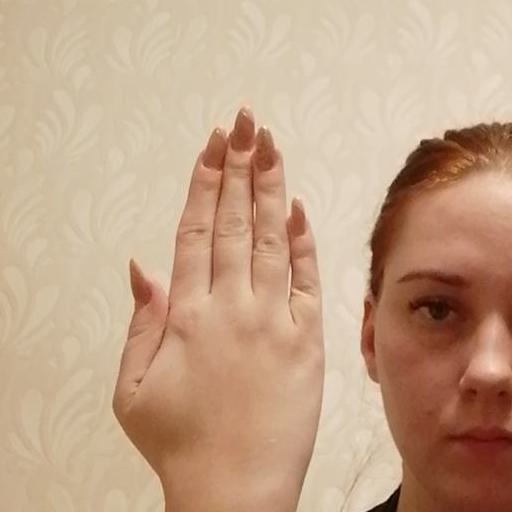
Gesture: stop_inverted